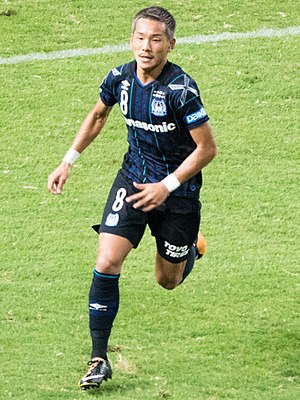
Yosuke Ideguchi
Yosuke Ideguchi er en japansk fodboldspiller. Han var en del af den japanske trup ved Sommer-OL 2016.